Salvatore Sciarrino

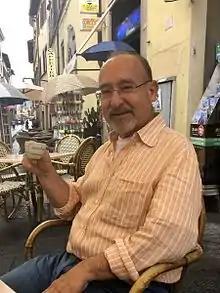
Sciarrino in 2016

Salvatore Sciarrino (born 4 April 1947) is an Italian composer of contemporary classical music. Described as "the best-known and most performed Italian composer" of the present day, his works include "Quaderno di strada" (2003) and "La porta della legge" (2006–08).